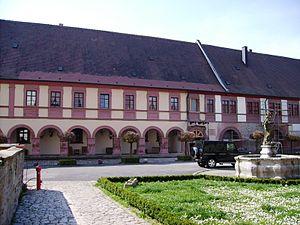
La chartreuse de Tückelhausen est un ancien monastère de chartreux situé en Allemagne à Tückelhausen, localité dépendant de la commune d'Ochsenfurt en Bavière. Depuis la sécularisation intervenue au début du XIXᵉ siècle, les bâtiments de l'ancien monastère sont en grande partie des propriétés privées. Le monastère est en grande partie préservé et donne ainsi une idée des grandes chartreuses franconiennes et du mode de vie des moines.